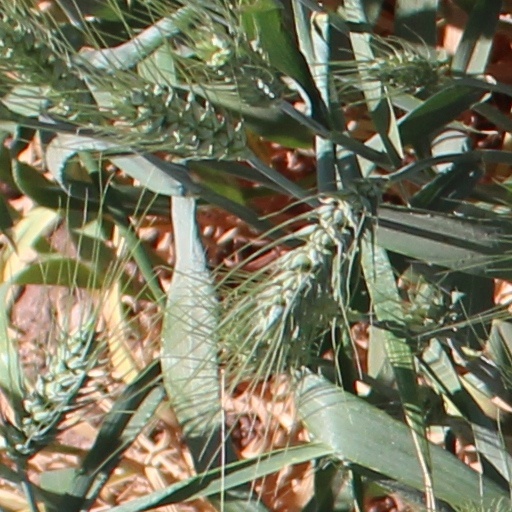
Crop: wheat